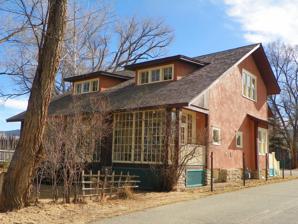
Building: Bernard J. Beimer House
Country: United States of America
Year built: 1920
Historic house in New Mexico, United States United States historic place Bernard J. Beimer House U.S. National Register of Historic Places Show map of New Mexico Show map of the United States Location 215 Beimer Ave. Taos, New Mexico Coordinates 36°25′00″N 105°34′18″W / 36.41667°N 105.57167°W / 36.41667; -105.57167 Area less than one acre Built 1920 Built by Beimer, Bernard J. NRHP reference No. 06000156 Added to NRHP March 22, 2006 The Bernard J. Beimer House is an architecturally unusual house in Taos, New Mexico .  It was listed on the National Register of Historic Places in 2006. It is a two-story side-gabled house.  Whereas much of Taos is built of adobe bricks in Spanish Colonial Revival and similar styles, this house reflects German Fachwerk style and is much like a half-timbered house.  Its walls, exterior and interior, are built of wood stud framing and have poured mud in the interstices. References